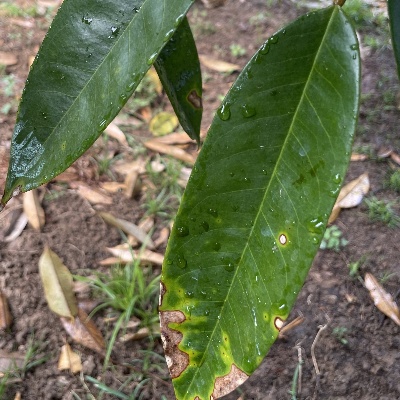
Label: Leaf_Phomopsis